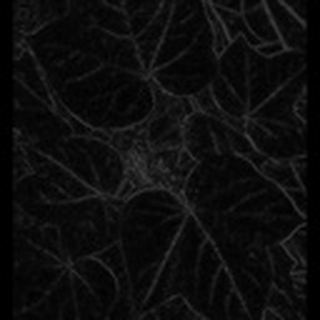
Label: healthy_cotton